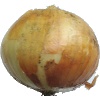
Label: Onion White 1